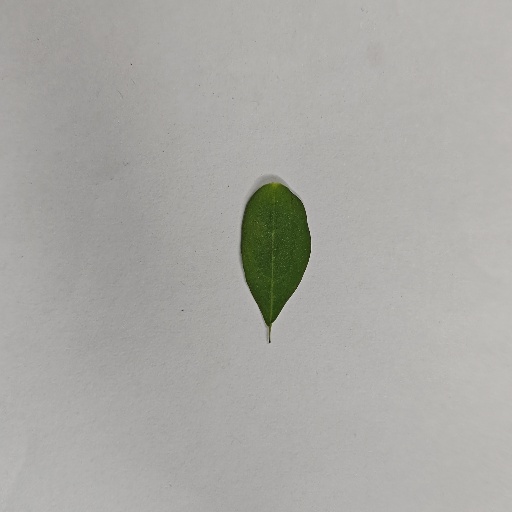
Species: Sojina
Leaf condition: Healthy Leaf